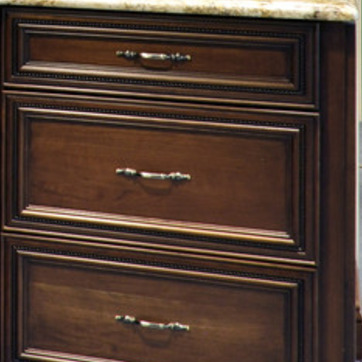
Material: wood